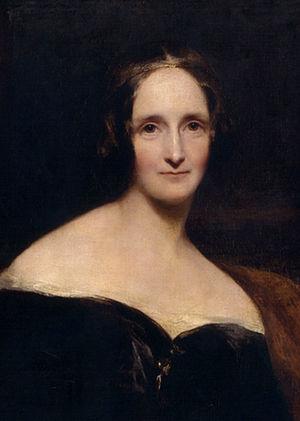
Mary Shelley [ˈmɛəɹɪ ˈʃɛli], née Mary Wollstonecraft Godwin le 30 août 1797 à Somers Town, un faubourg de Londres, et morte le 1ᵉʳ février 1851 à Belgravia, est une femme de lettres anglaise, romancière, dramaturge, essayiste, biographe et auteure de récits de voyage. Elle est surtout connue pour son roman Frankenstein ou le Prométhée moderne.
Mary Shelley est un film biographique anglais réalisé par Haifaa al-Mansour, sorti en 2017.